Microdochium phragmitis

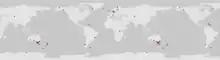
Distribution map of "M. phragmitis"

"Microdochium phragmitis" was first recovered in Poland on "P. australis". Since then it has been found in other locations in Poland, Germany, and across the world. This genus is unique from other "Microdochium" species because it thrives on the roots in flooded habitats. It can still function on stems, leaves, or in dry conditions, just not as well as the former habitat type. This species flourishes in the colder months when the temperature stays at 20 degrees C or less. However, the fungus can survive in the warmer spring and summer months, but not at such a high rate.